William Garvin (Medal of Honor)

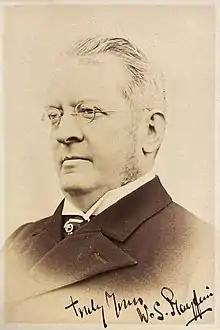

William Garvin (born 1835) was an American sailor who fought in the American Civil War. Garvin received his country's highest award for bravery during combat, the Medal of Honor. Garvin's medal was won for his actions during the First Battle of Fort Fisher on board the U.S.S. Agawam. He was posthumously honored with the award on December 31, 1864.